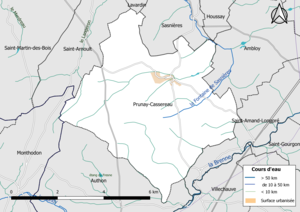
Carte du réseau hydrographique de la commune de fr:Prunay-Cassereau (Loir-et-Cher, France).
Prunay-Cassereau est une commune française située dans le département de Loir-et-Cher, en région Centre-Val de Loire.